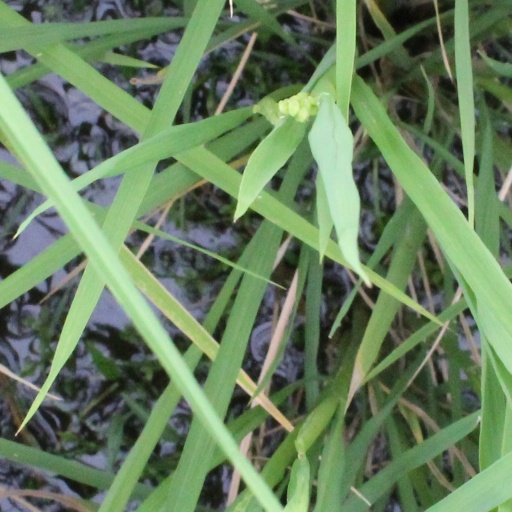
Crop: rice